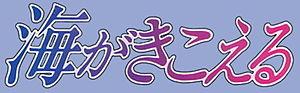
Je peux entendre l’océan est un téléfilm d'animation de Tomomi Mochizuki produit en 1993 par le Studio Ghibli. C'est une adaptation du roman de Saeko Himuro publié entre février 1990 et janvier 1992 dans le magazine Gekkan Animage.